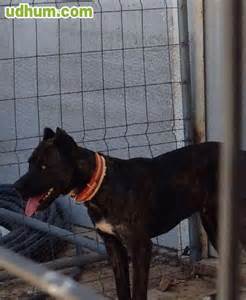
Label: cane